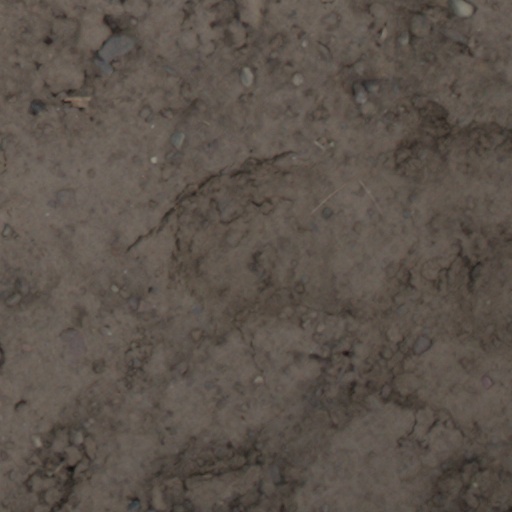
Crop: wheat